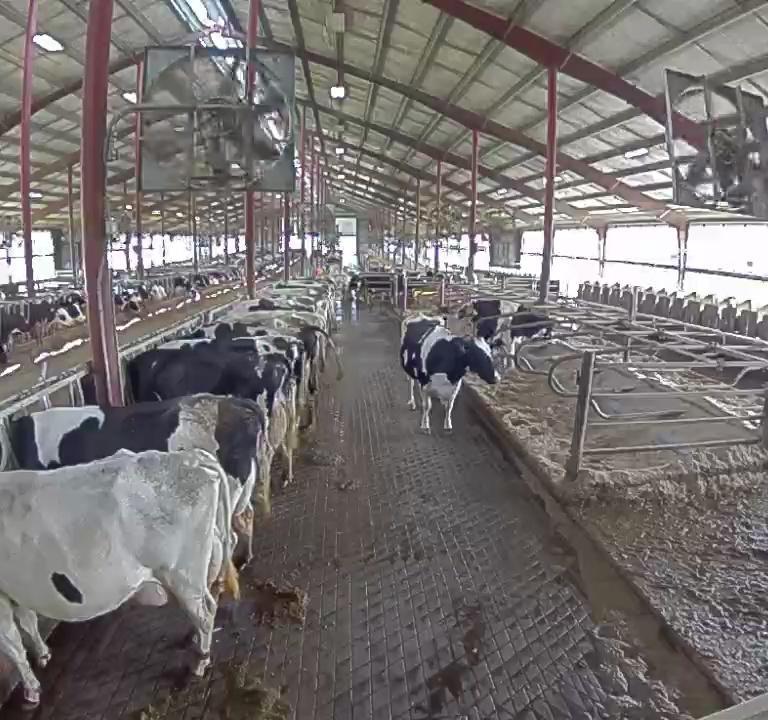
Number of cows: 8